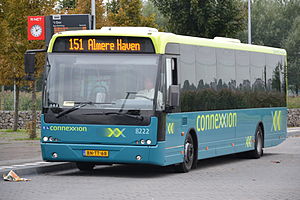
Connexxion
Connexxion bus
"Connexxion er det største offentlige busselskab i Holland og har ruter i vest, centrum, øst og det allernordligste af landet. Det blev dannet efter en fusion i 1999 mellem de offentlige transportselskaber NZH, ZWN, Midnet og Oostnet. Dets navn er en mutation af det franske ord 'connexion' der betyder ""forbindelse"" og kan også have været inspireret af det franskbaserede multinationale transport selskab Connex. Connexxion ejer også busselskaberne Hermes, Novio og GVU.